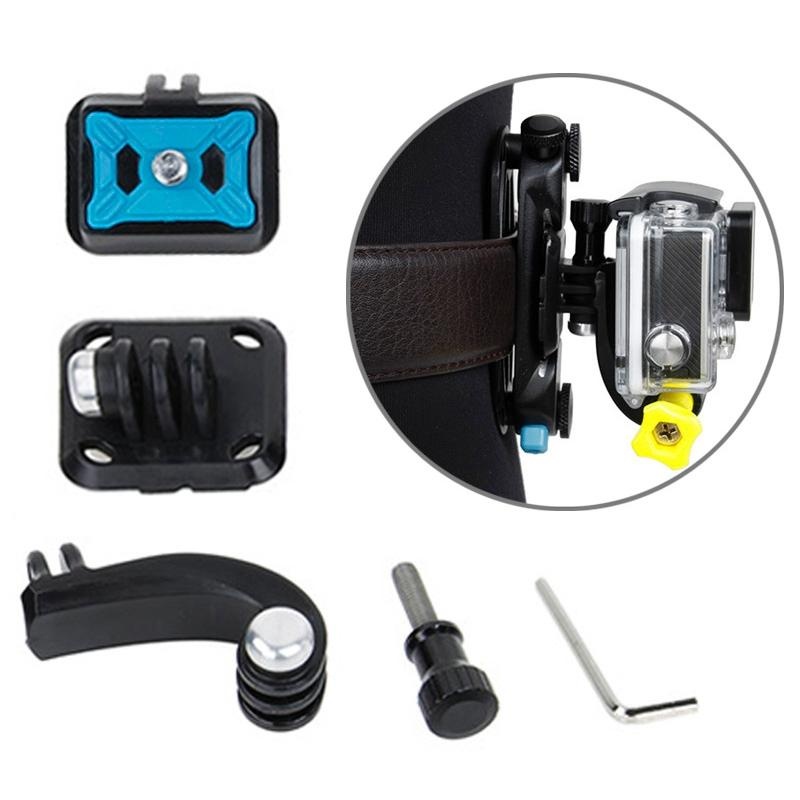
Tmc Hr315 4 In 1 Cameras Waist For Gopro Hero12 /hero11/10/9/8/7/6/5 Insta360 Ace/ace Pro Dji
Features: • Made of high quality material, durable and useful. • Light weight and small size, it is convenient to carry and use. • With quick release design, it is quite easy to use. • Fix your camera to your waist belt. • Designed for camera with 1/4 screw hole, such as for DSLR camera. • With a hex key to help tighten or loosen a matching screw. • Suitable for shutterbug, easy and convenient to carry camera Package Includes: • 1 x Tmc Hr315 4 in 1 Cameras Waist for Gopro Hero12 /Hero11/10/9/8/7/6/5 Insta360 Ace/Ace Pro Dji Action 4
Brand: Goslash-KY
Category: Cameras & Optics > Camera & Optic Accessories > Camera Parts & Accessories > Camera Straps > Belt Straps